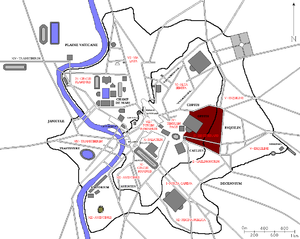
Plan de Rome avec la troisième région des 14 régions d'Auguste